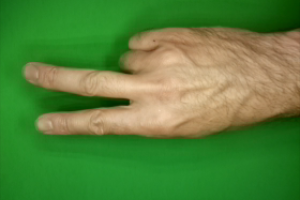
Label: scissors